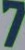
Number: 7